Yukon–Kuskokwim Delta

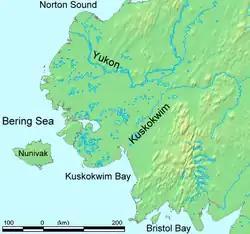
Yukon–Kuskokwim Delta on the west coast of Alaska

The Yukon–Kuskokwim Delta is a river delta located where the Yukon and Kuskokwim rivers empty into the Bering Sea on the west coast of the U.S. state of Alaska. At approximately in size, it is one of the largest deltas in the world. It is larger than the Mississippi River Delta (which varies between 32,400 and 122,000 square kilometers or 12,500 and 47,100 sq mi); it is comparable in size to the entire U.S. state of Louisiana (135,700 square kilometers or 52,400 sq mi). The delta, which consists mainly of tundra, is protected as part of the Yukon Delta National Wildlife Refuge.